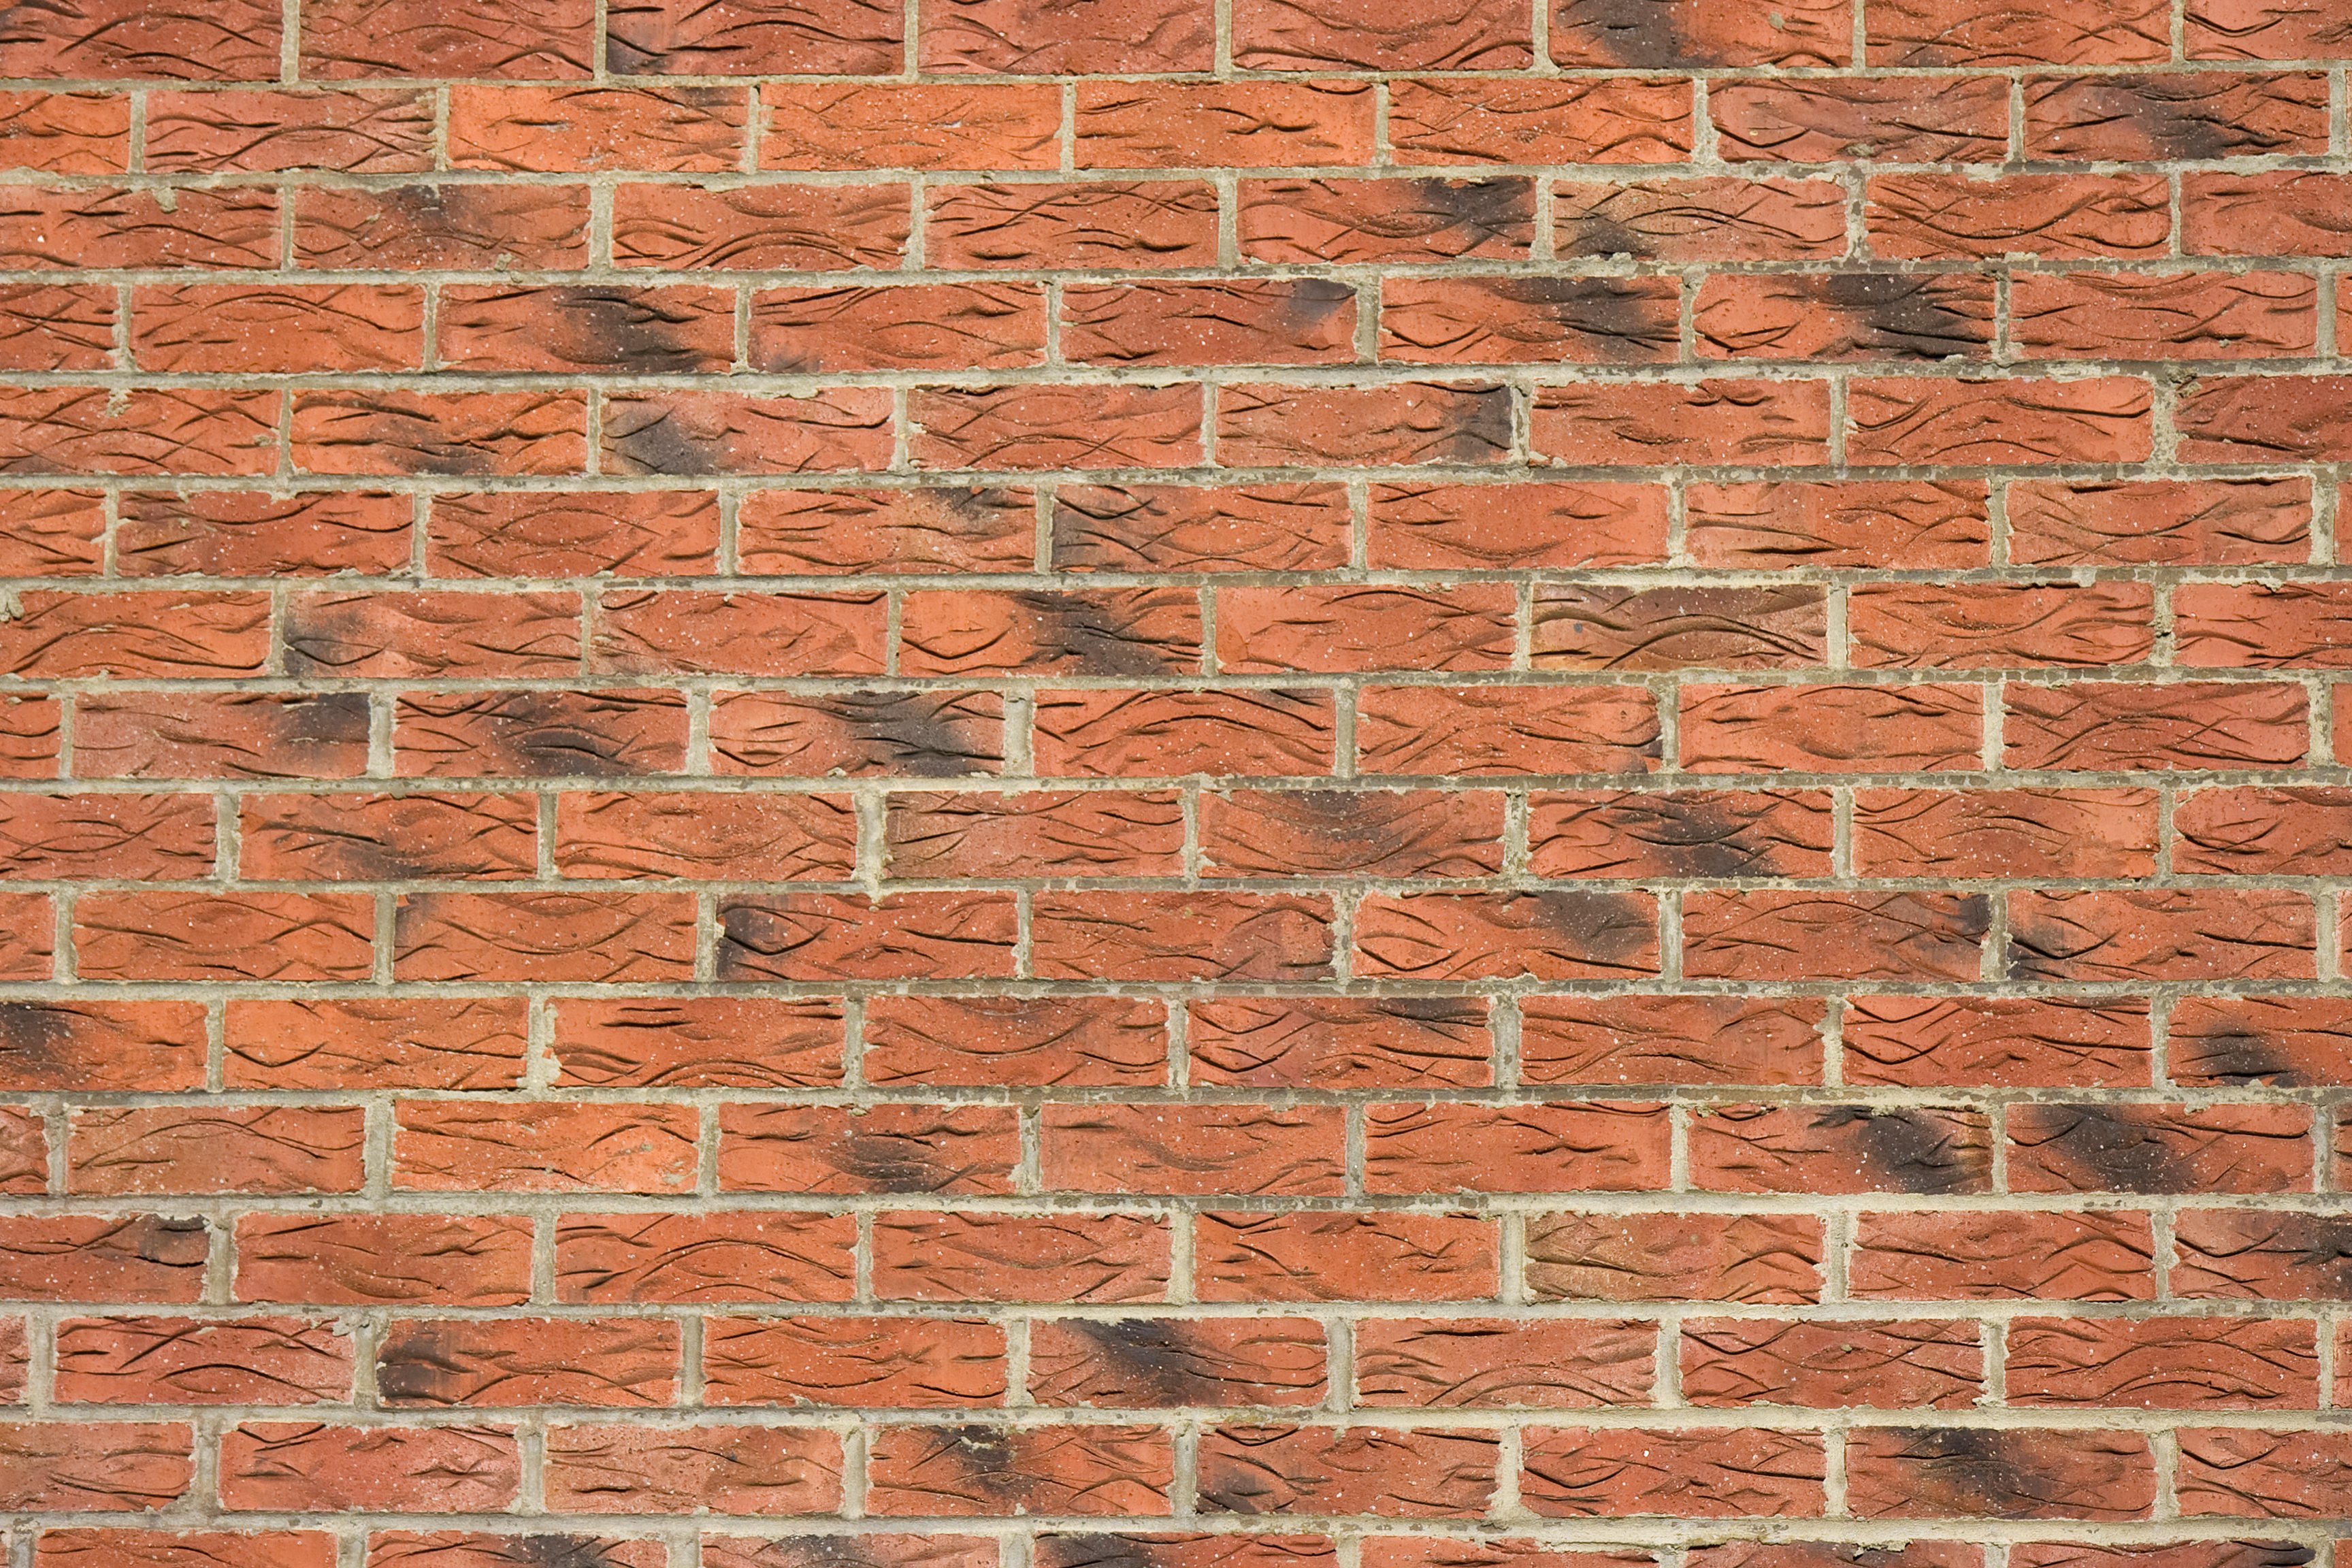
structure, texture, floor, building, wall, construction, pattern, red, stone wall, brick, material, block, art, background, cement, brickwork, built, solid, flooring